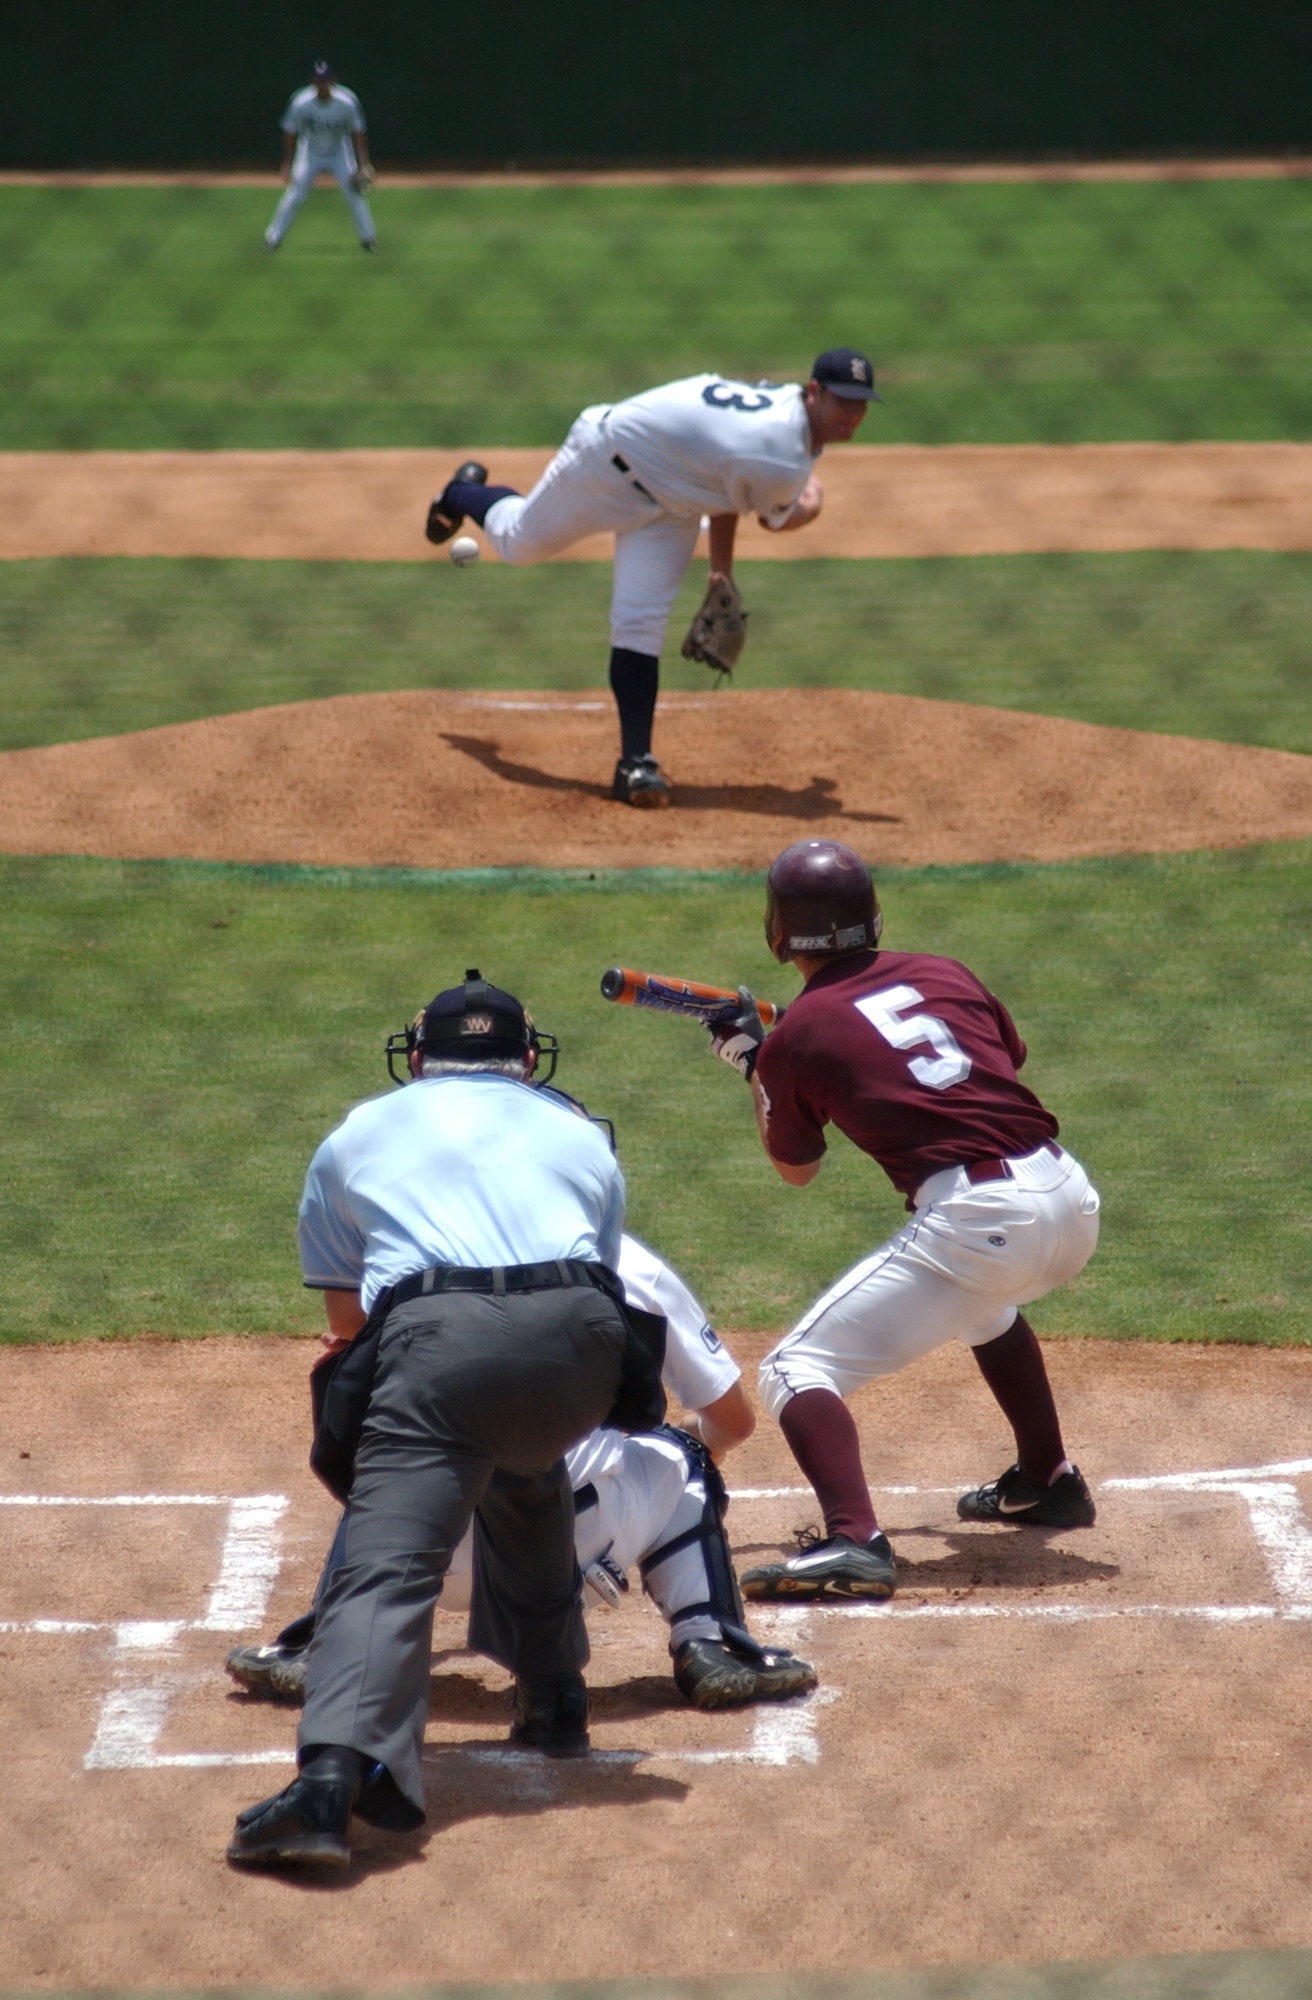
baseball, sport, field, game, action, playing, baseball field, pitch, activity, umpire, batter, competition, team, sports, pitcher, baseball diamond, ball, home plate, bunt, college, throwing, baseball player, catcher, infield, ball game, sports balls, hitter, team sport, pitcher's mound, batter's box, infielder, baseball catcher, baseball umpire, college baseball, bat and ball games, baseball positions, college softball